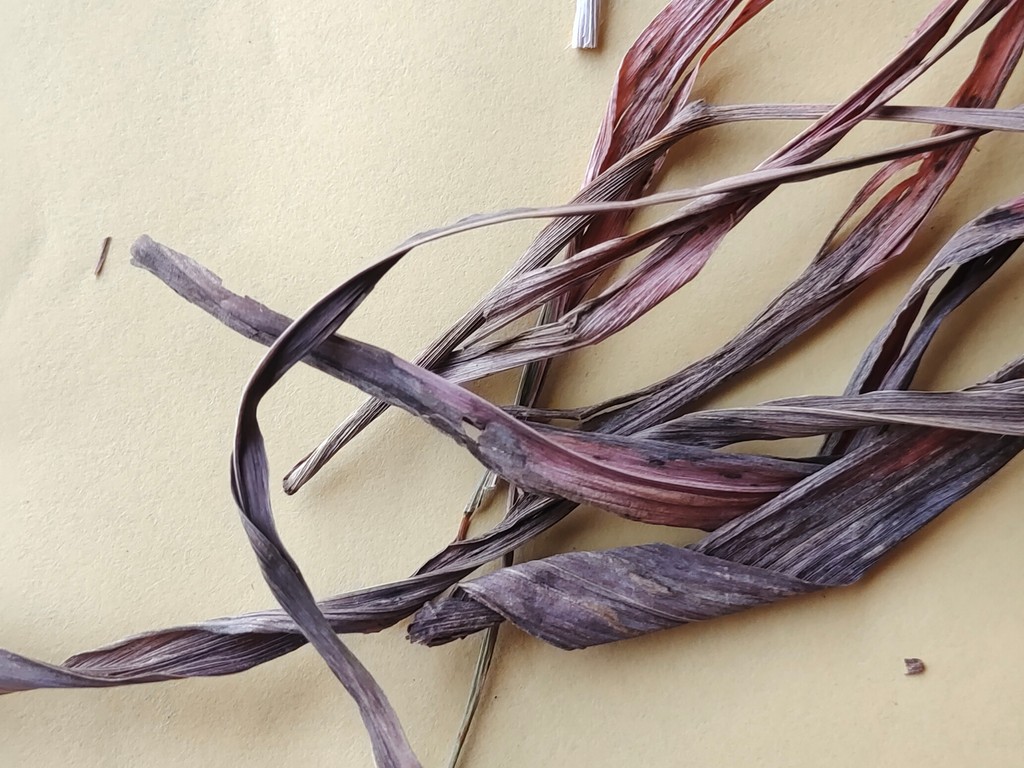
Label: Dried